Peter H. Raven

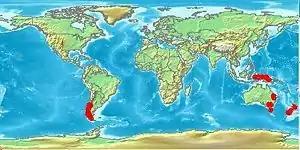
The "Nothofagus" plant genus illustrates Gondwanan distribution, having descended from the supercontinent and existing in present-day Australia, New Zealand, New Caledonia, and the Southern Cone. Fossils have also recently been found in Antarctica.

In 1963 Raven published a review of amphitropical distributions of plant species in North and South America. He divided species into three groups: biopolar or high-latitude species, temperate species, and desert species.